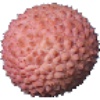
Label: lychee